Claude Monet

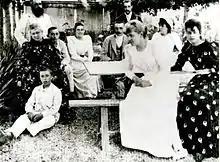
The Monet and Hoschedé families from left to right: Claude Monet, Alice Hoschedé, Jean-Pierre Hoschedé, Jacques Hoschedé, Blanche Hoschedé Monet, Jean Monet, Michel Monet, Martha Hoschedé, Germaine Hoschedé, Suzanne Hoschedé

In 1875, Monet returned to figure painting with "Woman with a Parasol - Madame Monet and Her Son," after effectively abandoning it with "The Luncheon". His interest in the figure continued for the next four years—reaching its crest in 1877 and concluding altogether in 1890. In an "unusually revealing" letter to Théodore Duret, Monet discussed his revitalised interest: "I am working like never before on a new endeavour figures in plein air, as I understand them. This is an old dream, one that has always obsessed me and that I would like to master once and for all. But it is all so difficult! I am working very hard, almost to the point of making myself ill".